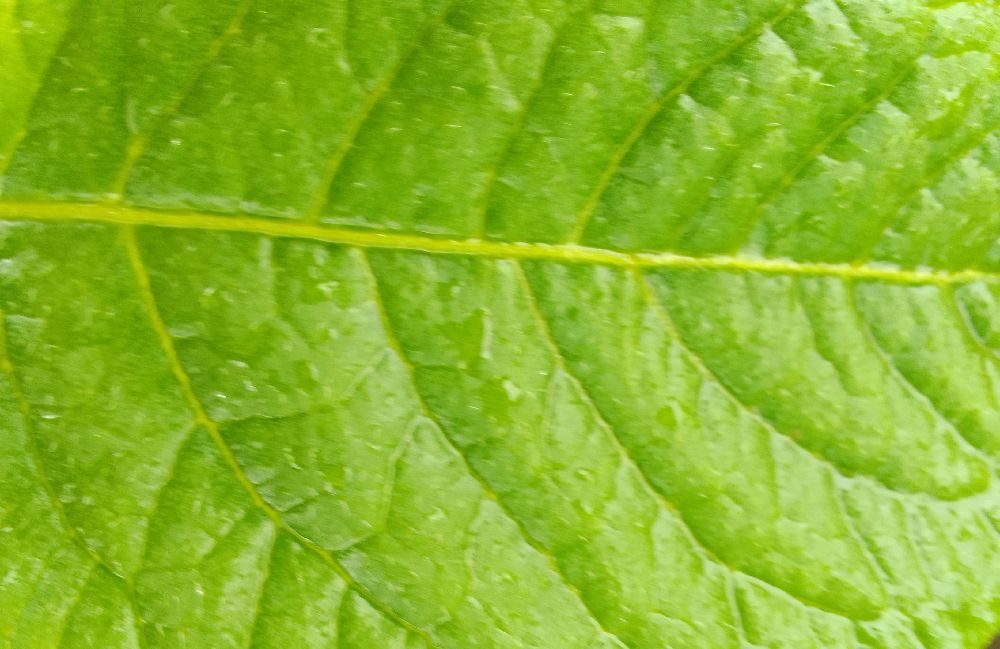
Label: Healthy